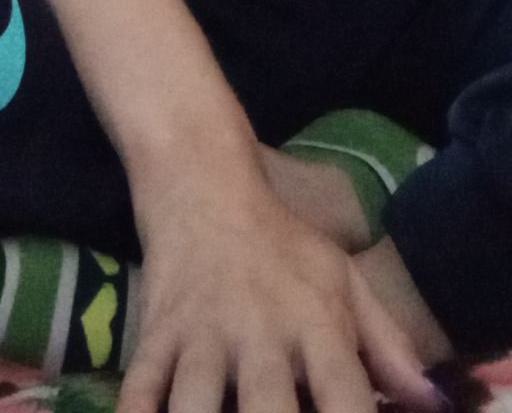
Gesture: no_gesture